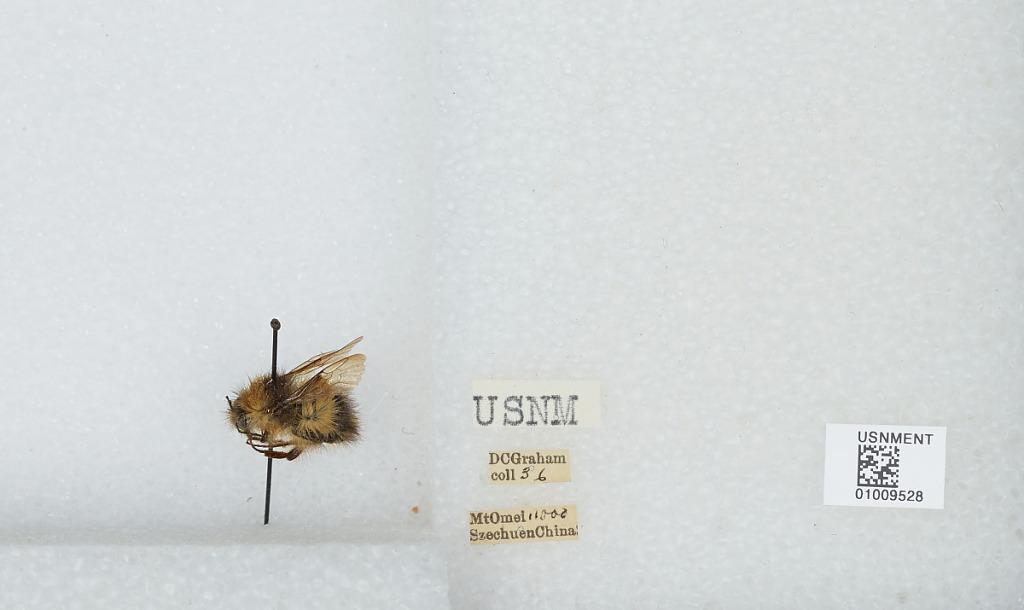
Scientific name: Bombus (Pyrobombus) haematurus Kriechbaumer
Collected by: D. Graham
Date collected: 1936--
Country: China
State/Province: Sichuan
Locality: Mount Emei
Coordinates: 29.5197, 103.332